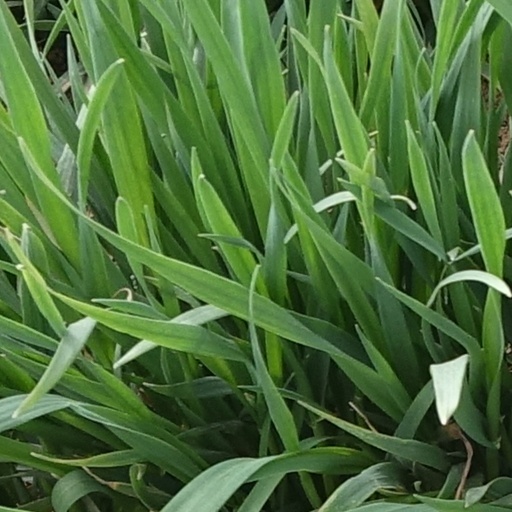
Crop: wheat